Yunlin County

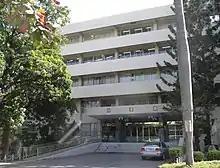
National Formosa University

Yunlin County's economy relies mainly on agricultural production, including fresh-water fisheries, although there are also industrial parks. As of 2006, the land use for agriculture, forestry and fishery production accounts about 66.45% of its area. As of July 2015, the county had a total debt of NT$64.8 billion. Monthly, the county government spend NT$600 million for staffs salary and another NT$600 million for retirement funds.